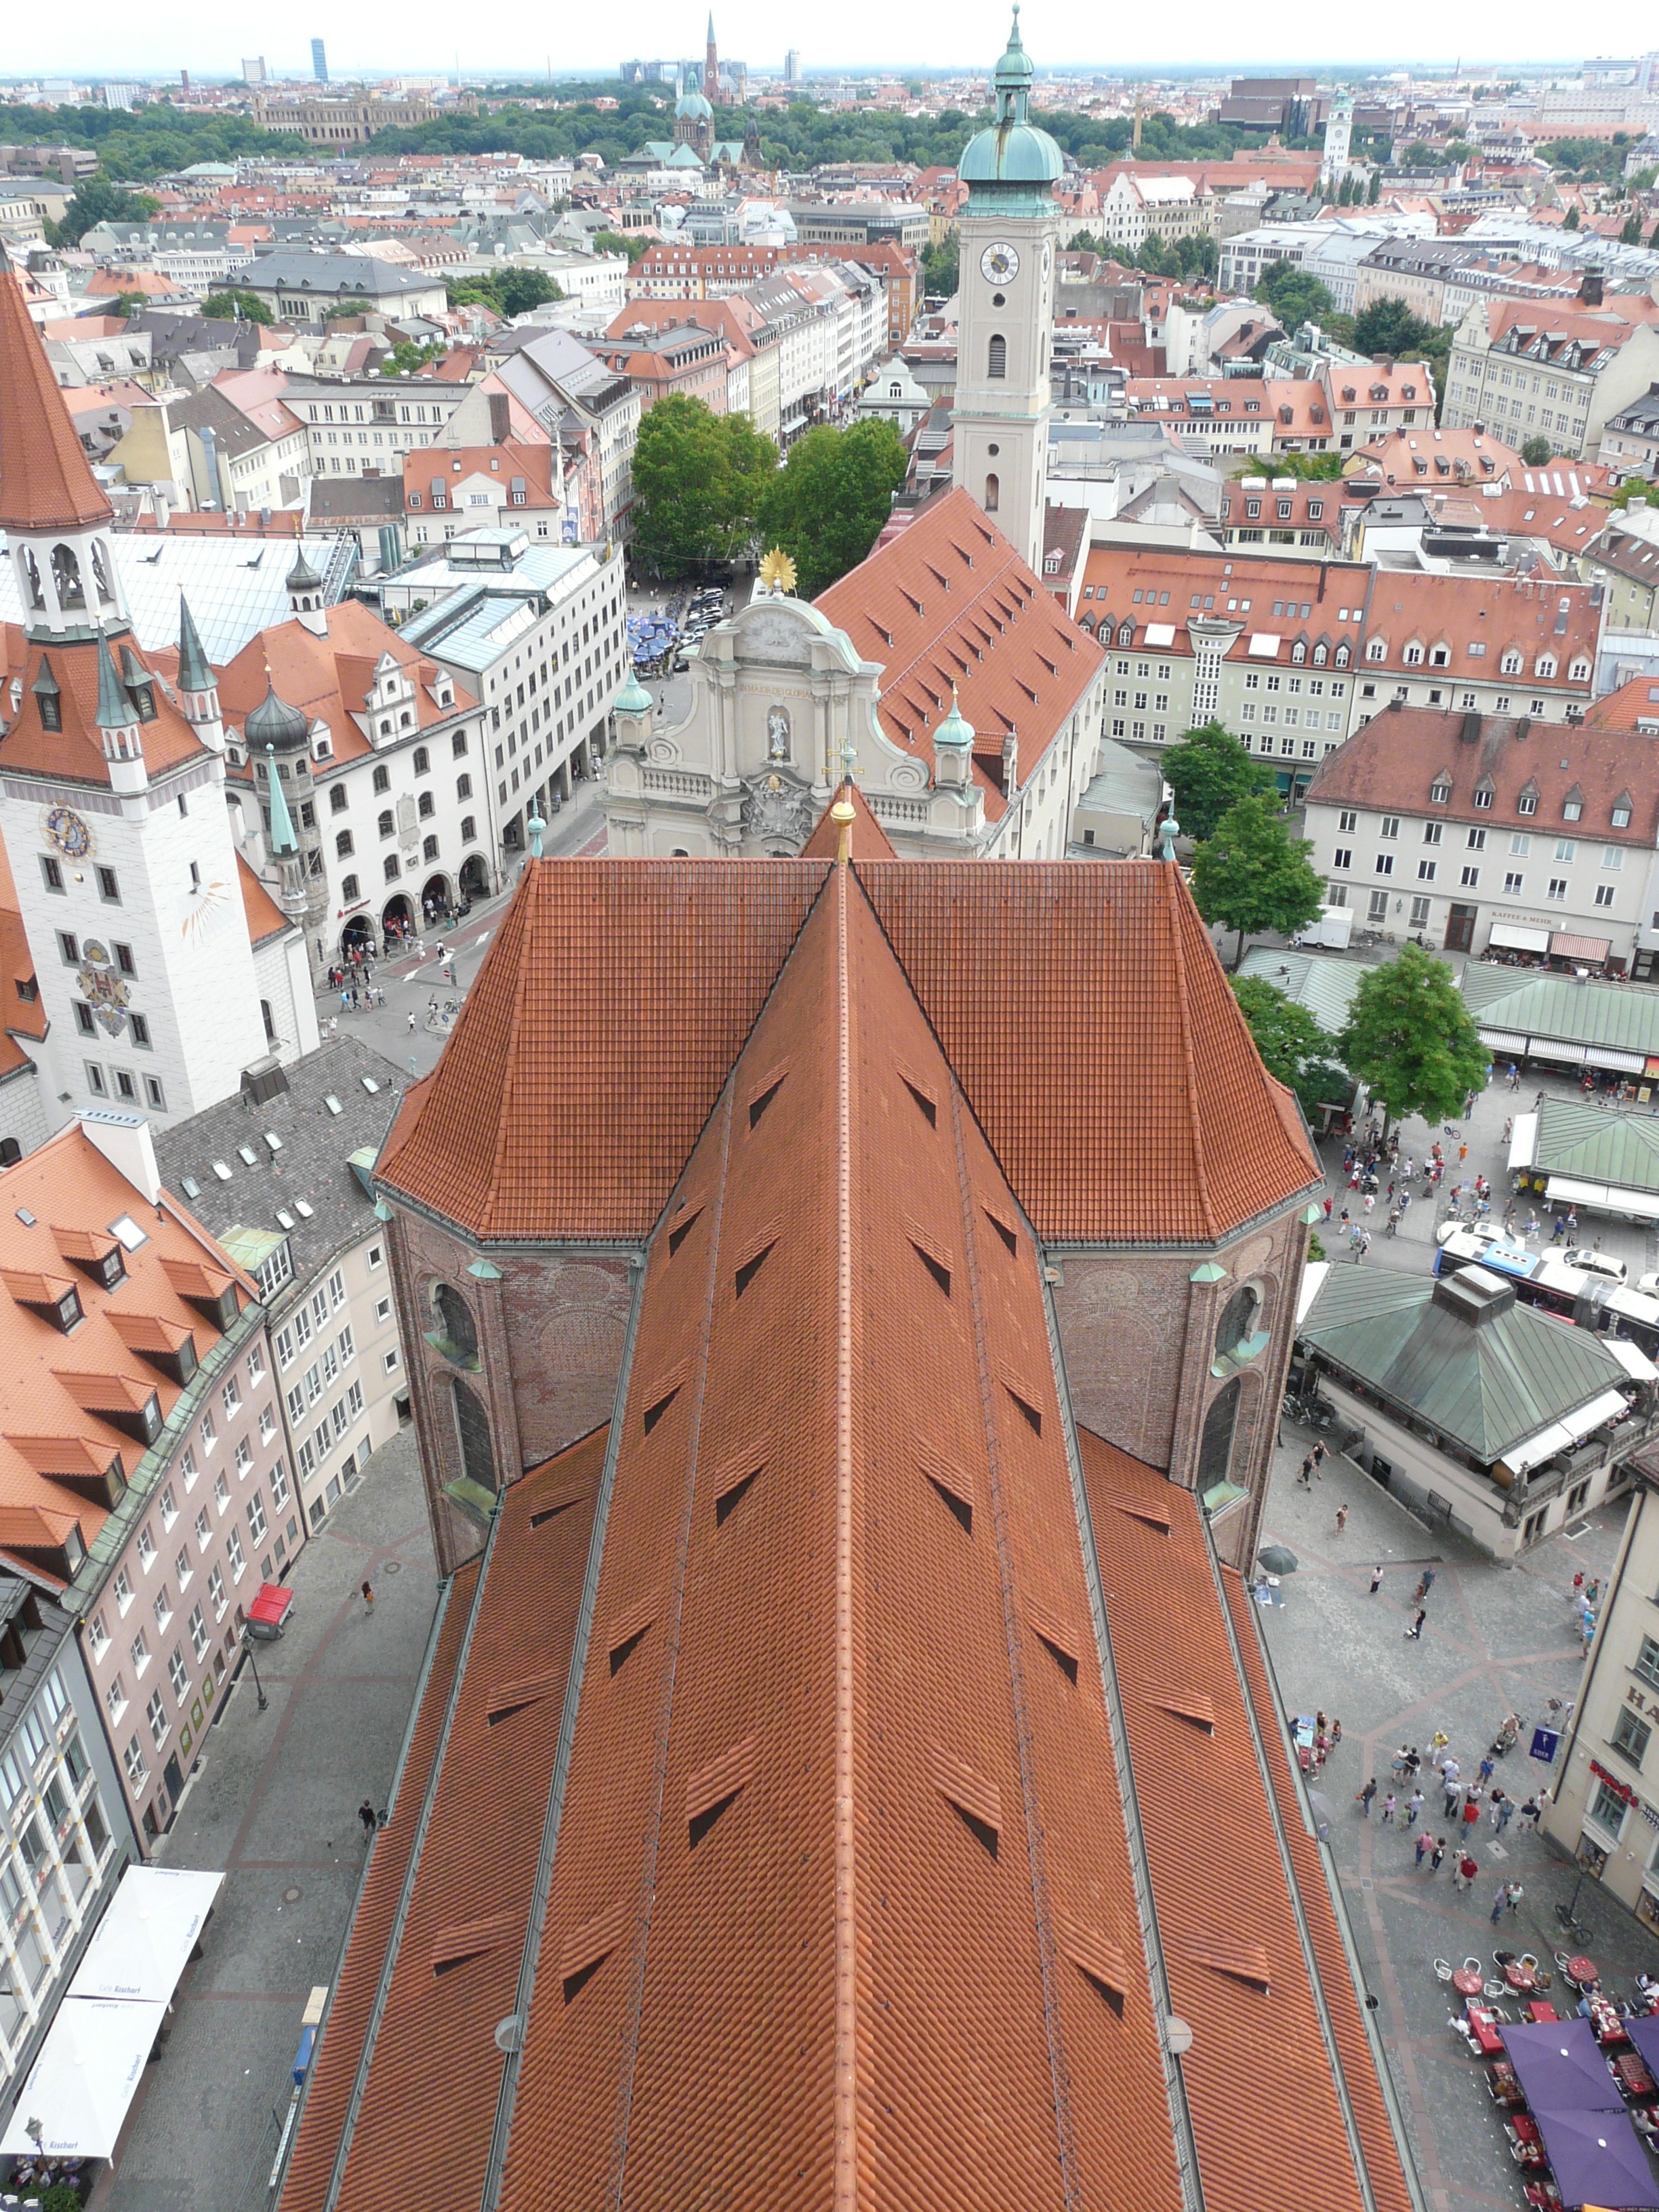
town, roof, city, skyscraper, cityscape, downtown, tower, landmark, cathedral, vision, outlook, munich, parish church, aerial photography, human settlement, parish church saint peter